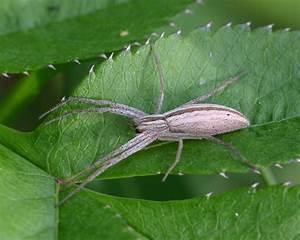
spider